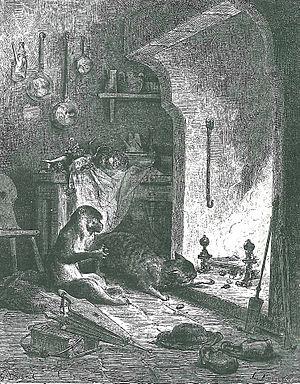
Le Singe et le Chat est la dix-septième fable du livre IX de Jean de La Fontaine situé dans le second recueil des Fables de La Fontaine, édité pour la première fois en 1678.